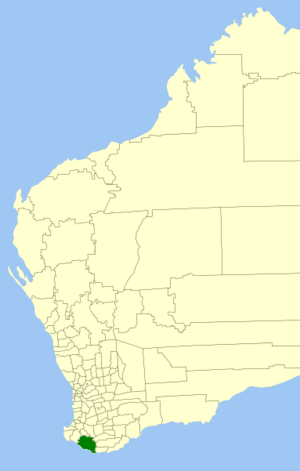
Le Comté de Manjimup est une zone d'administration locale sur la côte sud-est de l'Australie-Occidentale en Australie à environ 320 km au sud de Perth.